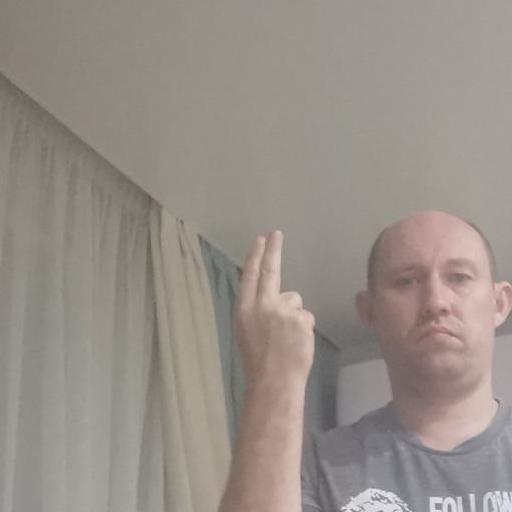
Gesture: two_up_inverted